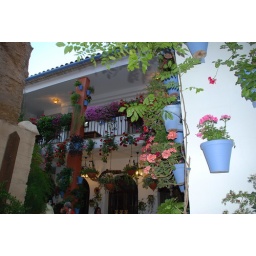
This one was my favorite with the rock climbing wall around the corner